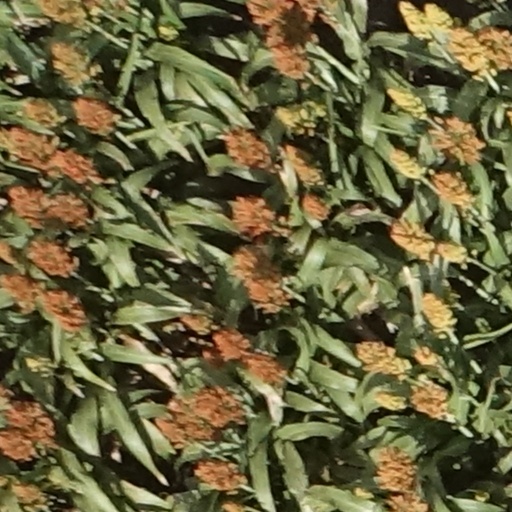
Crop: sorghum